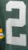
Number: 2